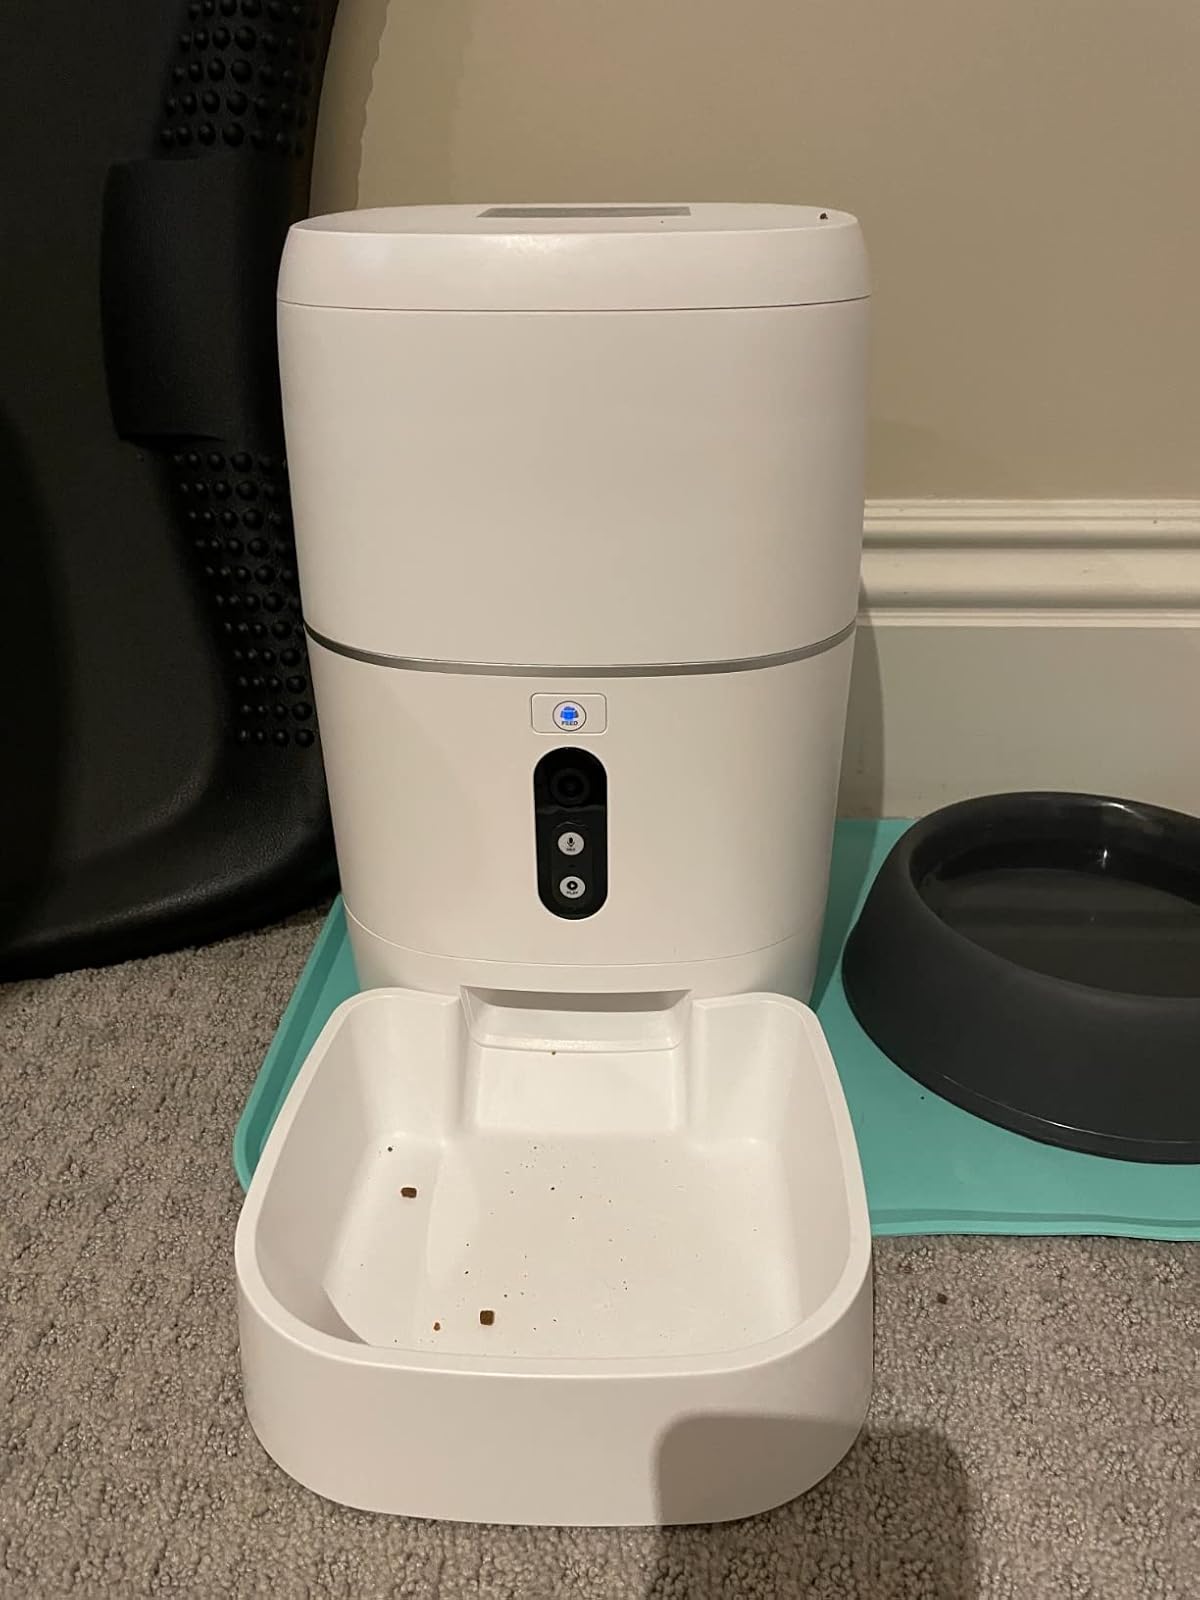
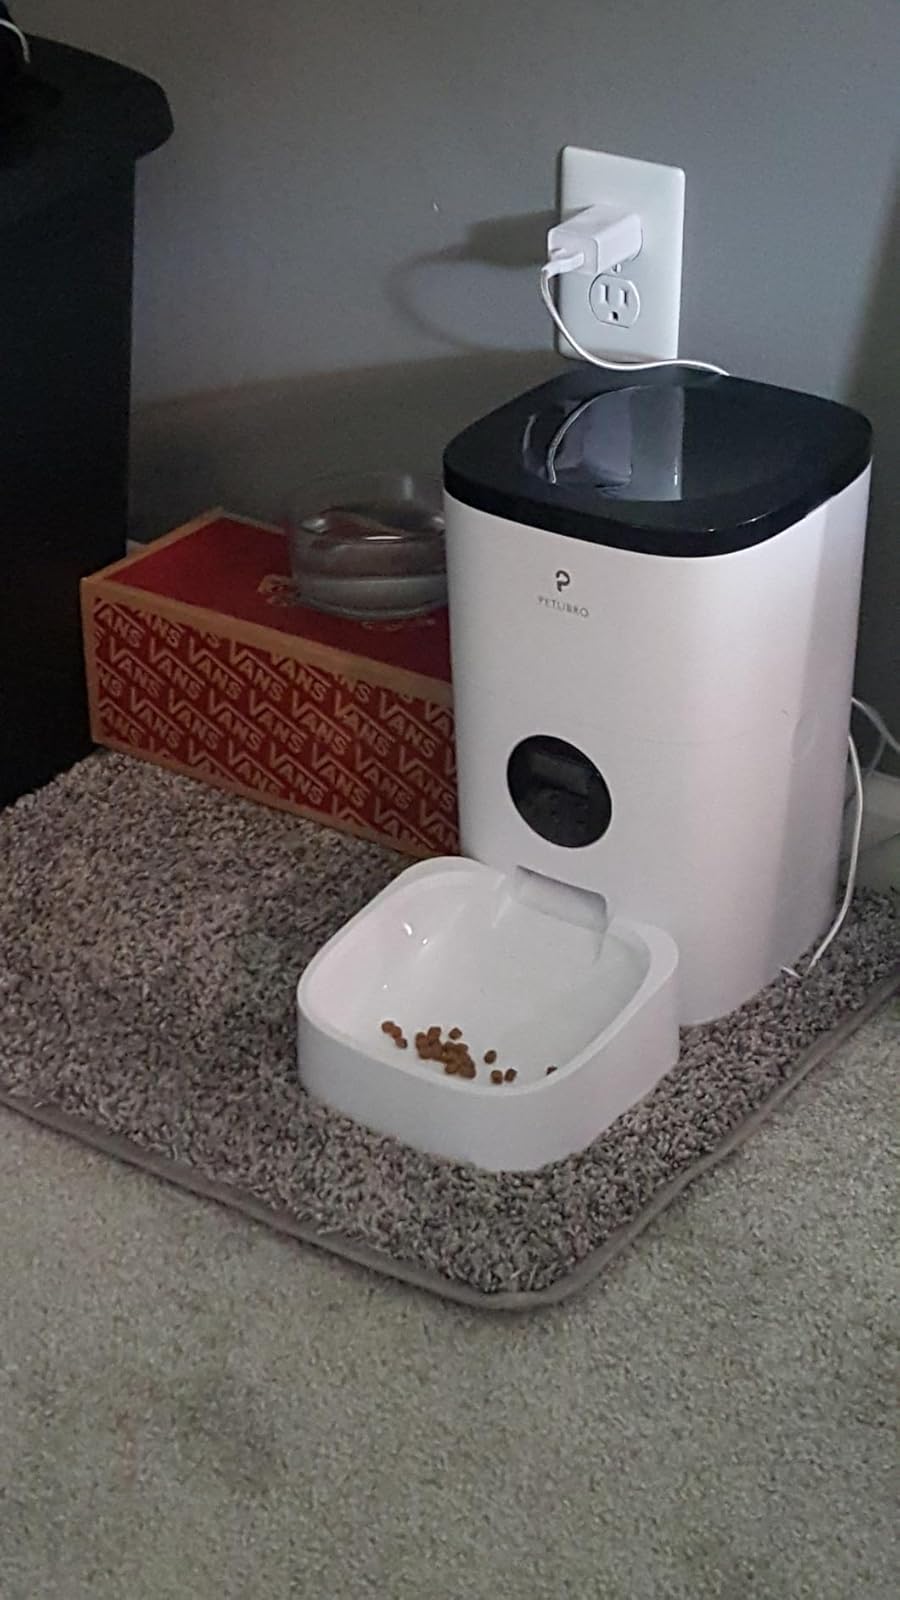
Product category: items_feeder
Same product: no